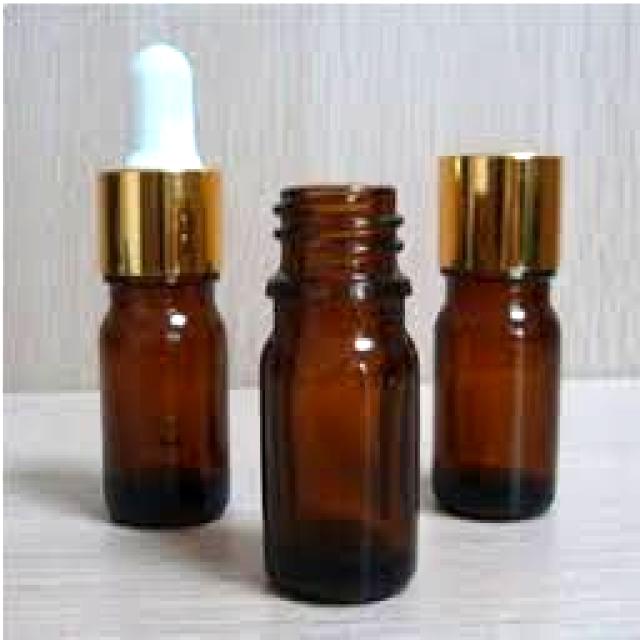
Label: Glass